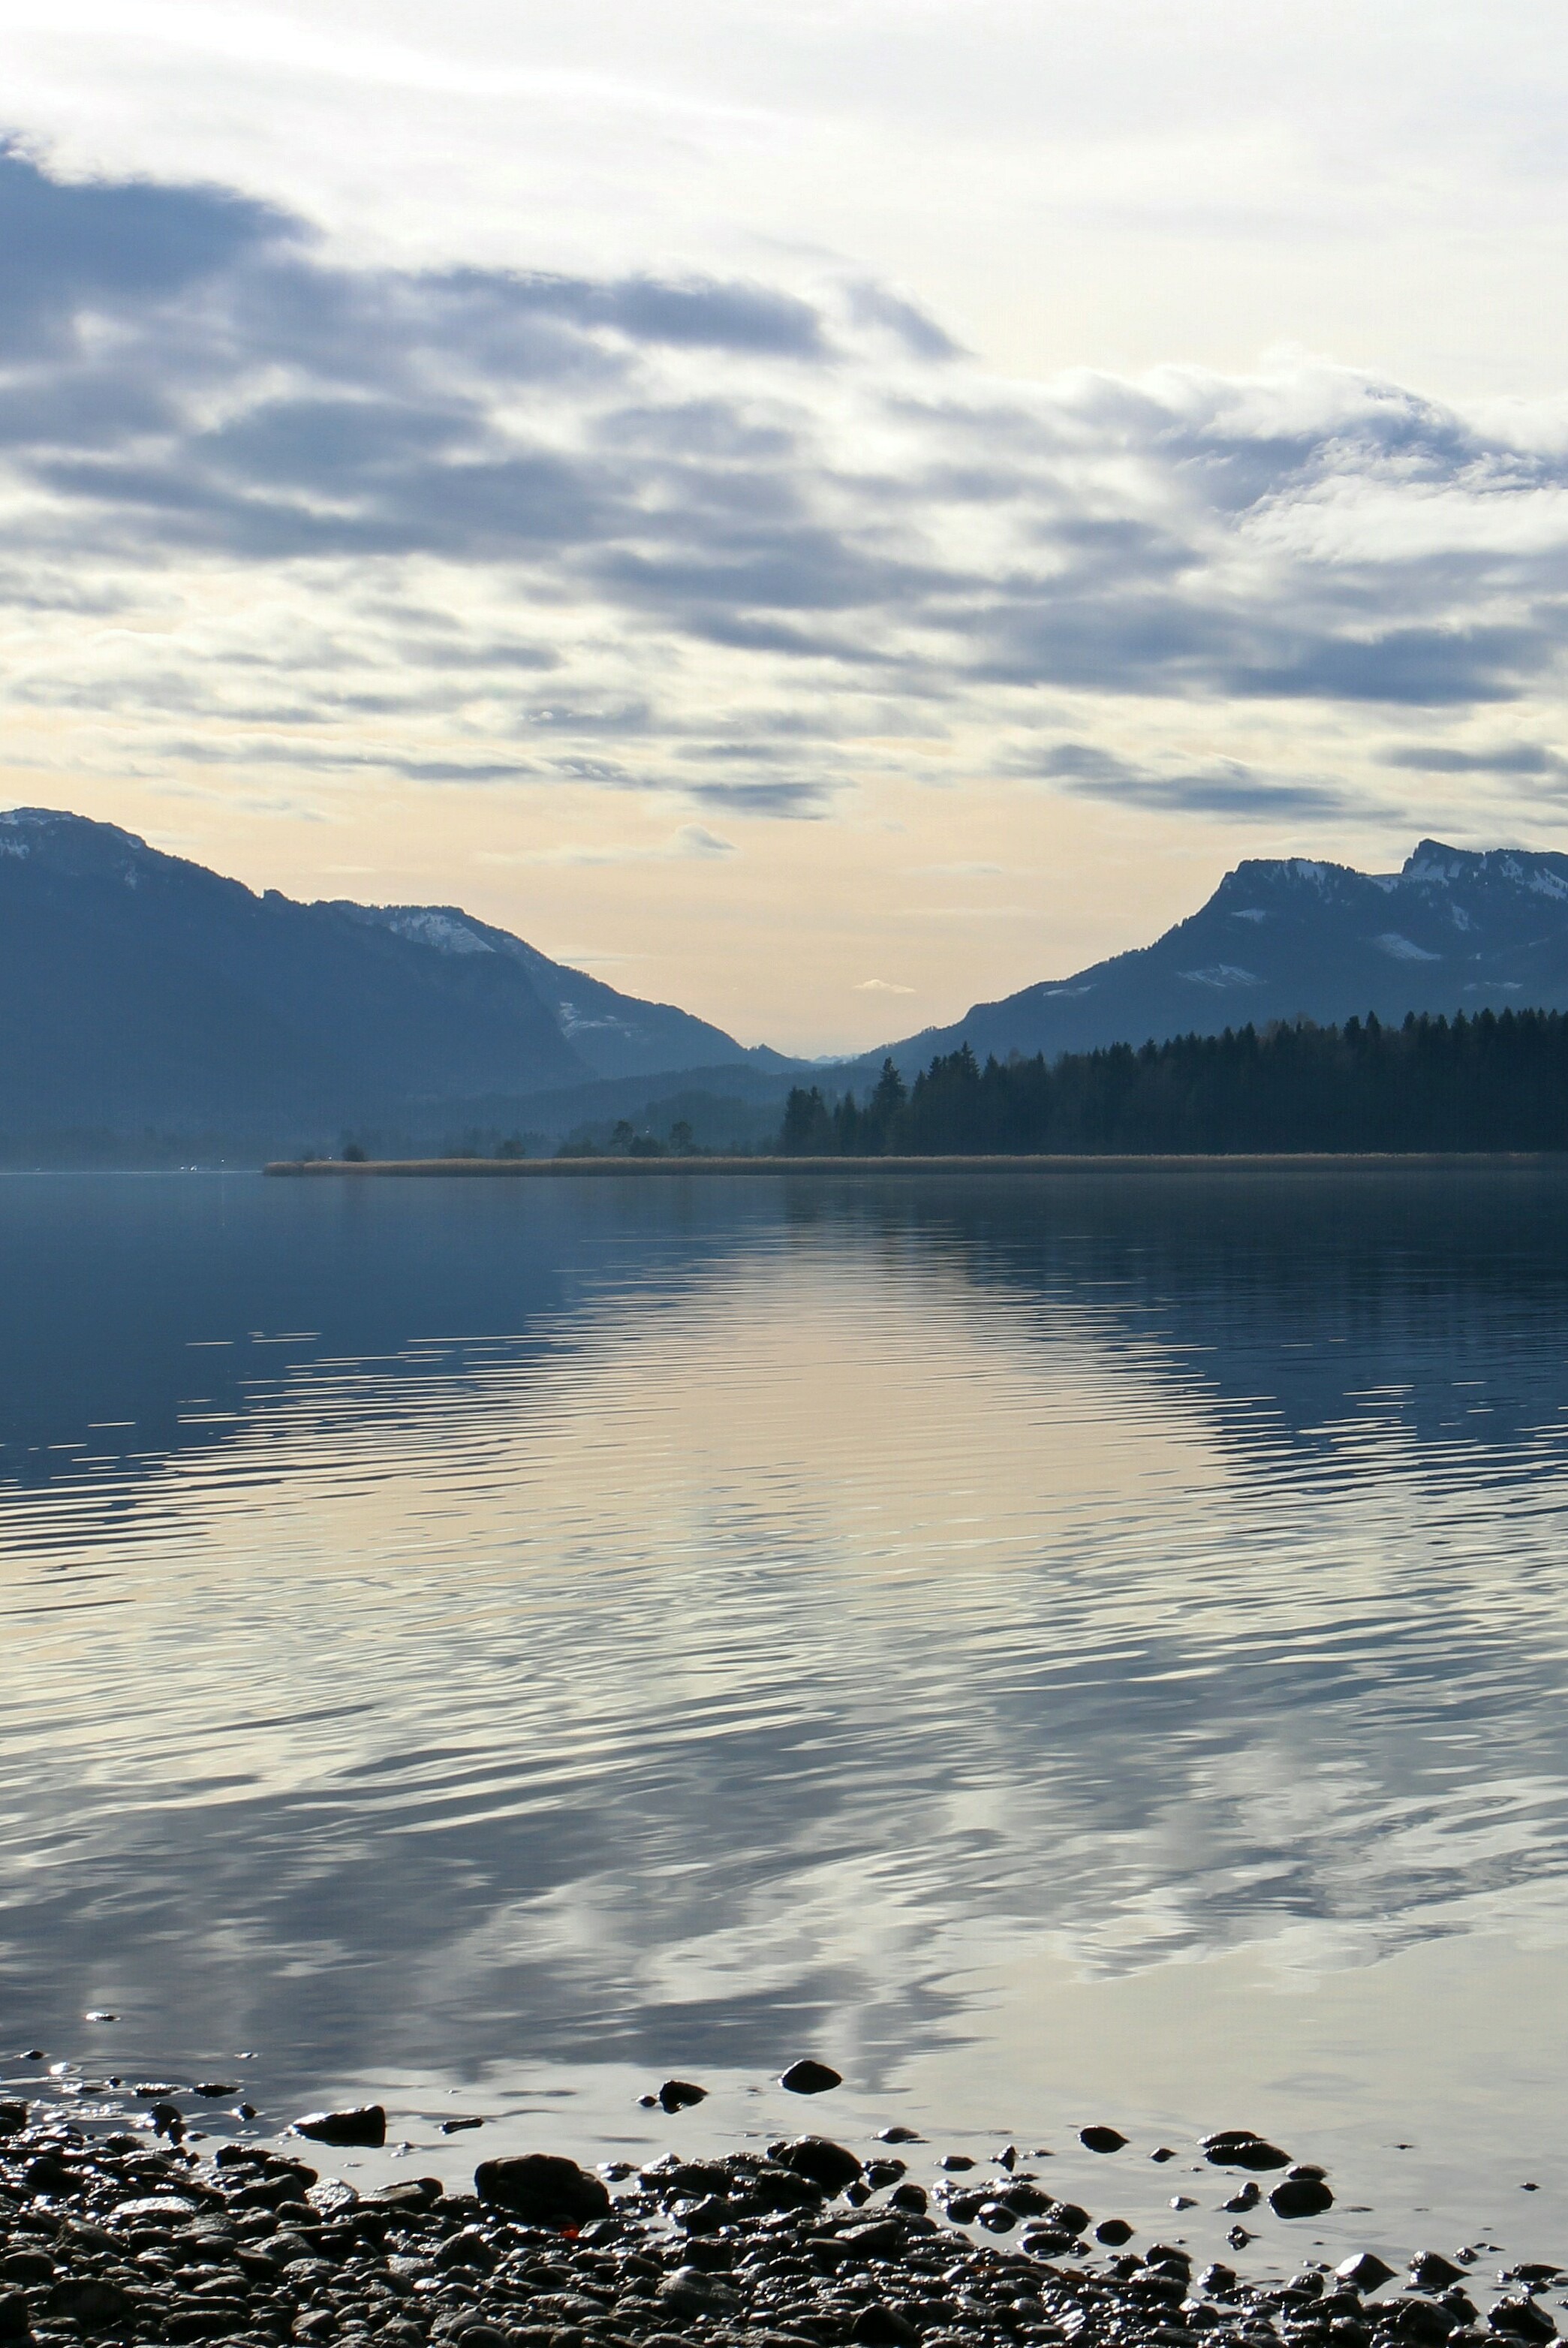
landscape, sea, coast, water, nature, ocean, horizon, mountain, snow, winter, cloud, sky, sunrise, sunset, sunlight, morning, shore, wave, lake, view, dawn, river, dusk, ice, distance, reflection, bay, reservoir, arctic, body of water, mountains, vision, wide, loch, distant, foresight, chiemsee, chiemgau, alpine foothills, atmospheric phenomenon, mountainous landforms